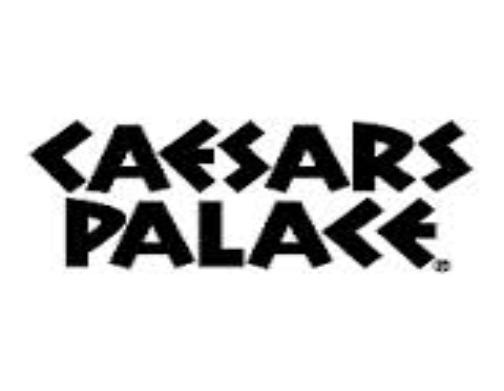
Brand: Cesars
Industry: Others